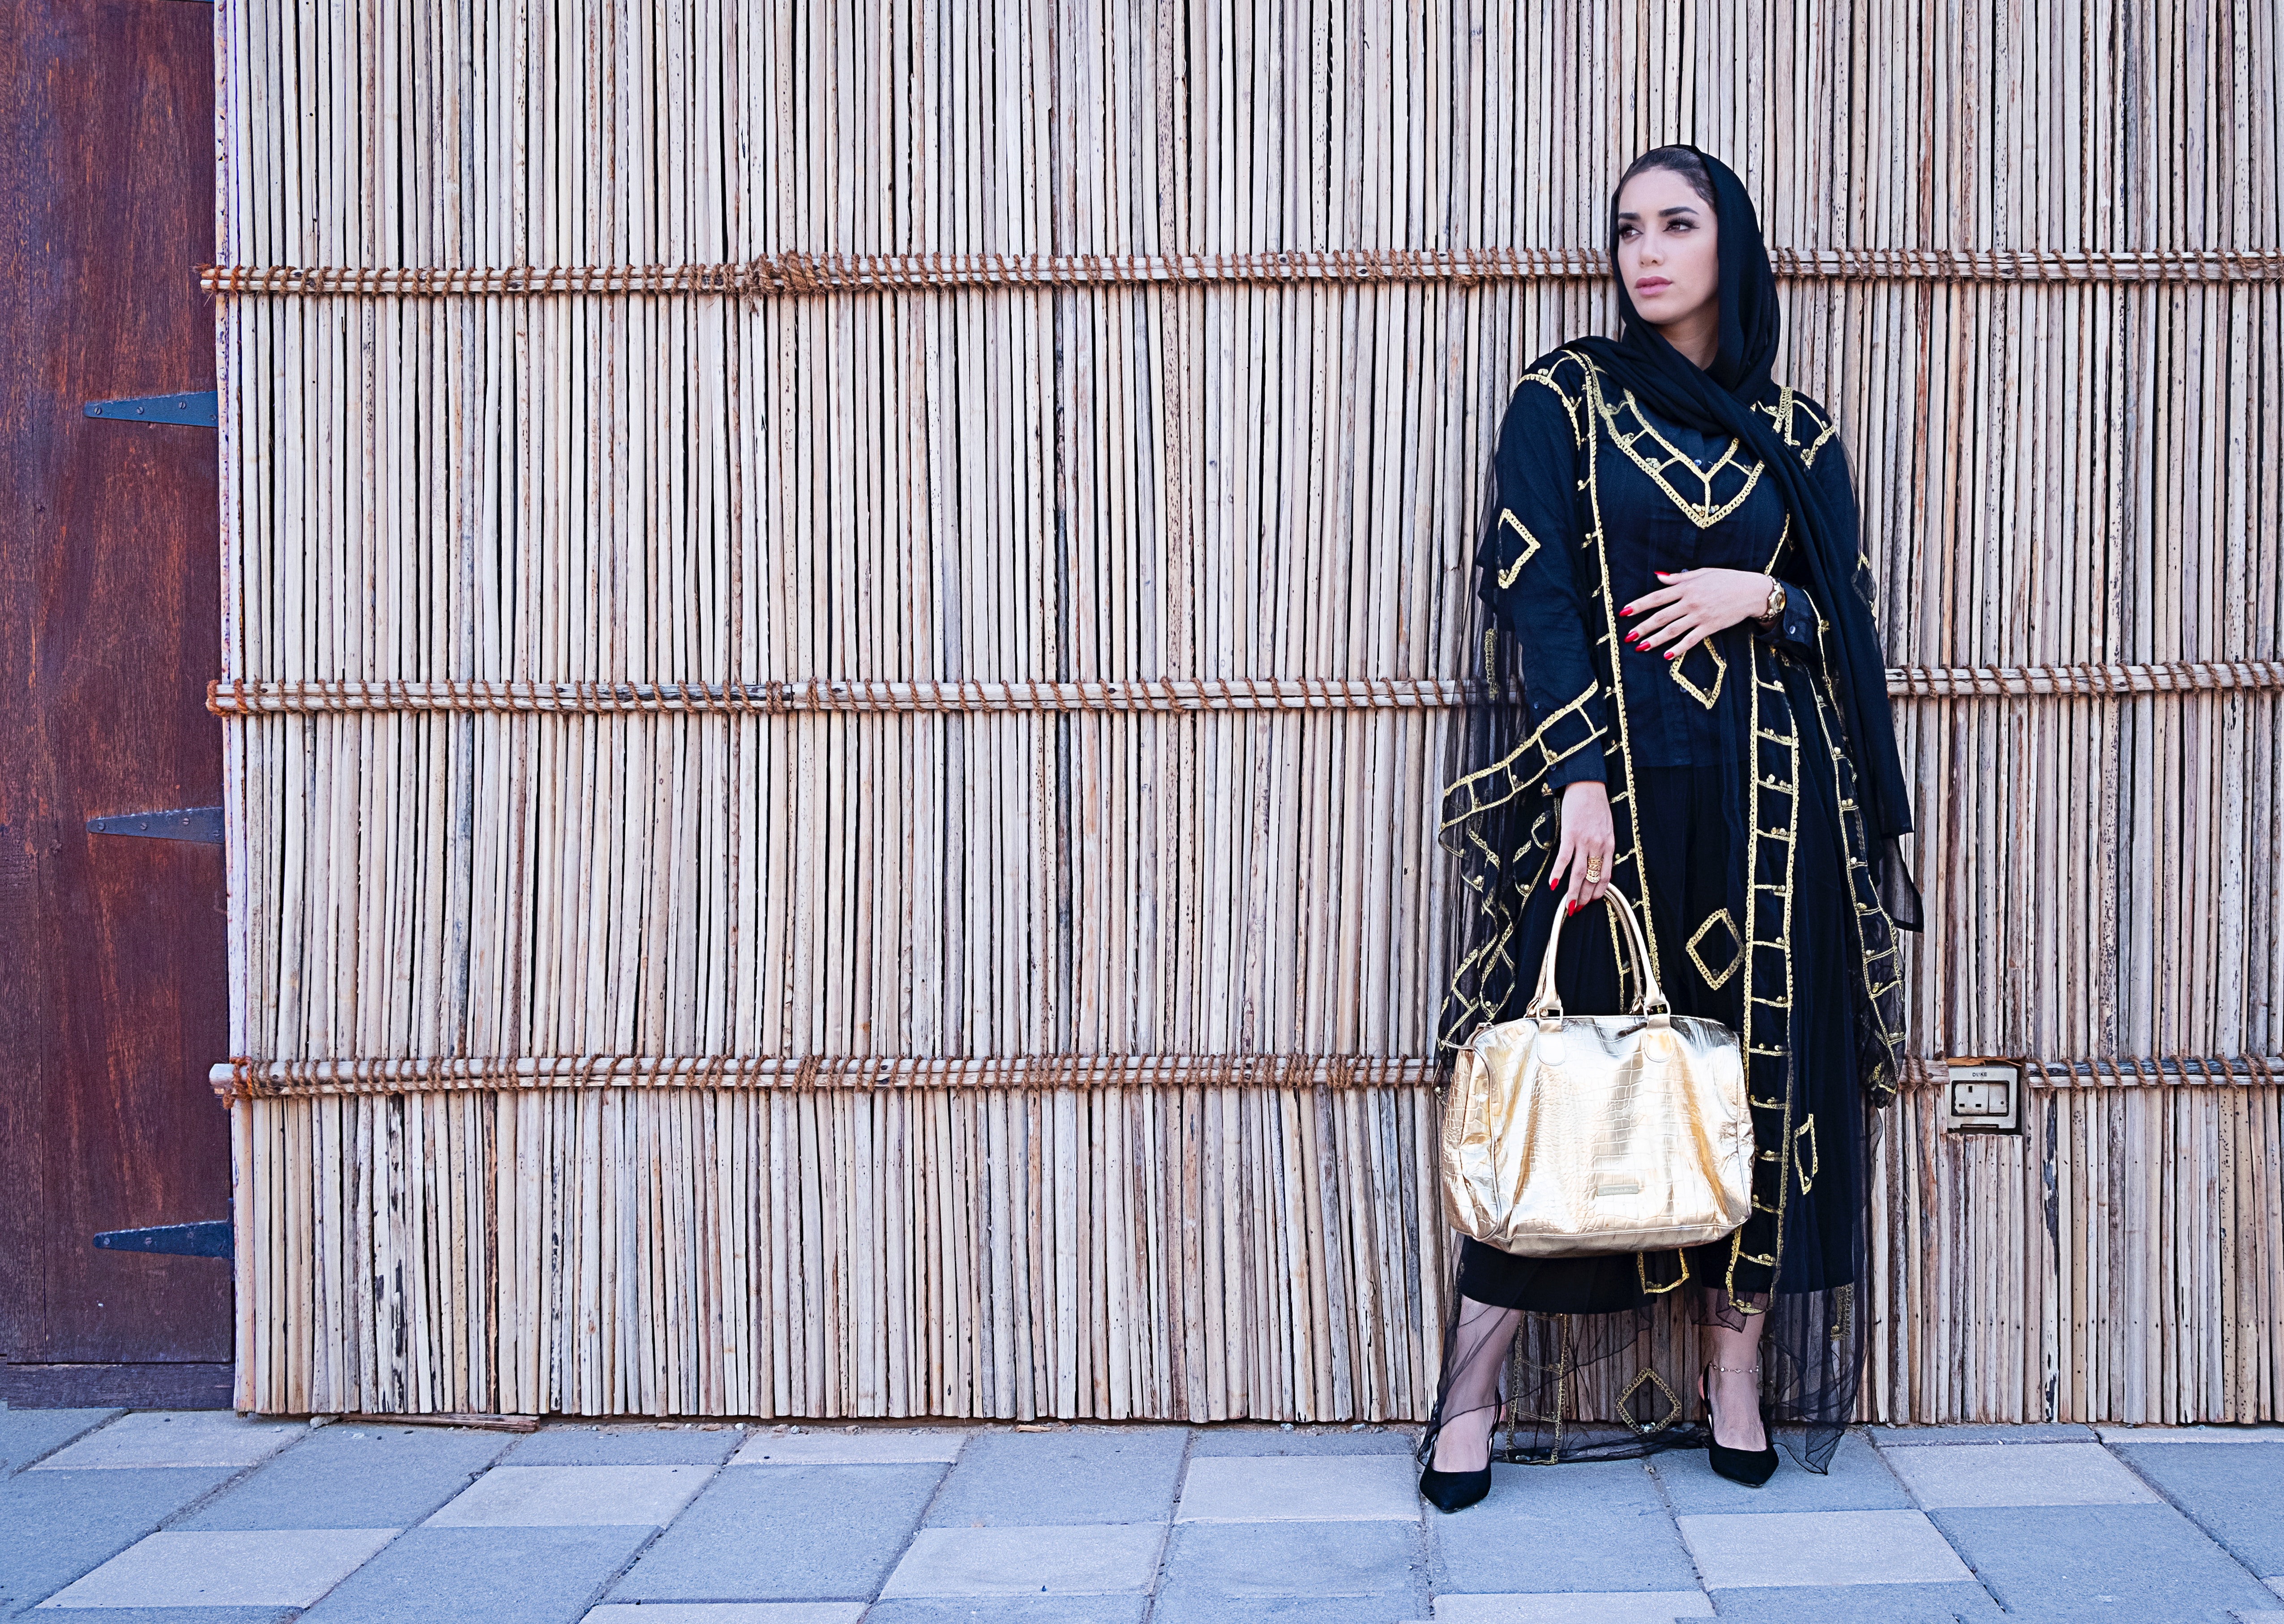
clothing, fashion, street fashion, costume, kimono, abaya, style